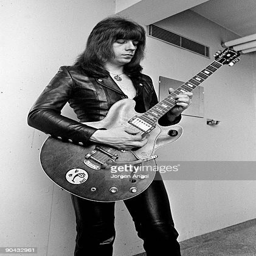
hard rock artist practises guitar backstage in the dressing room